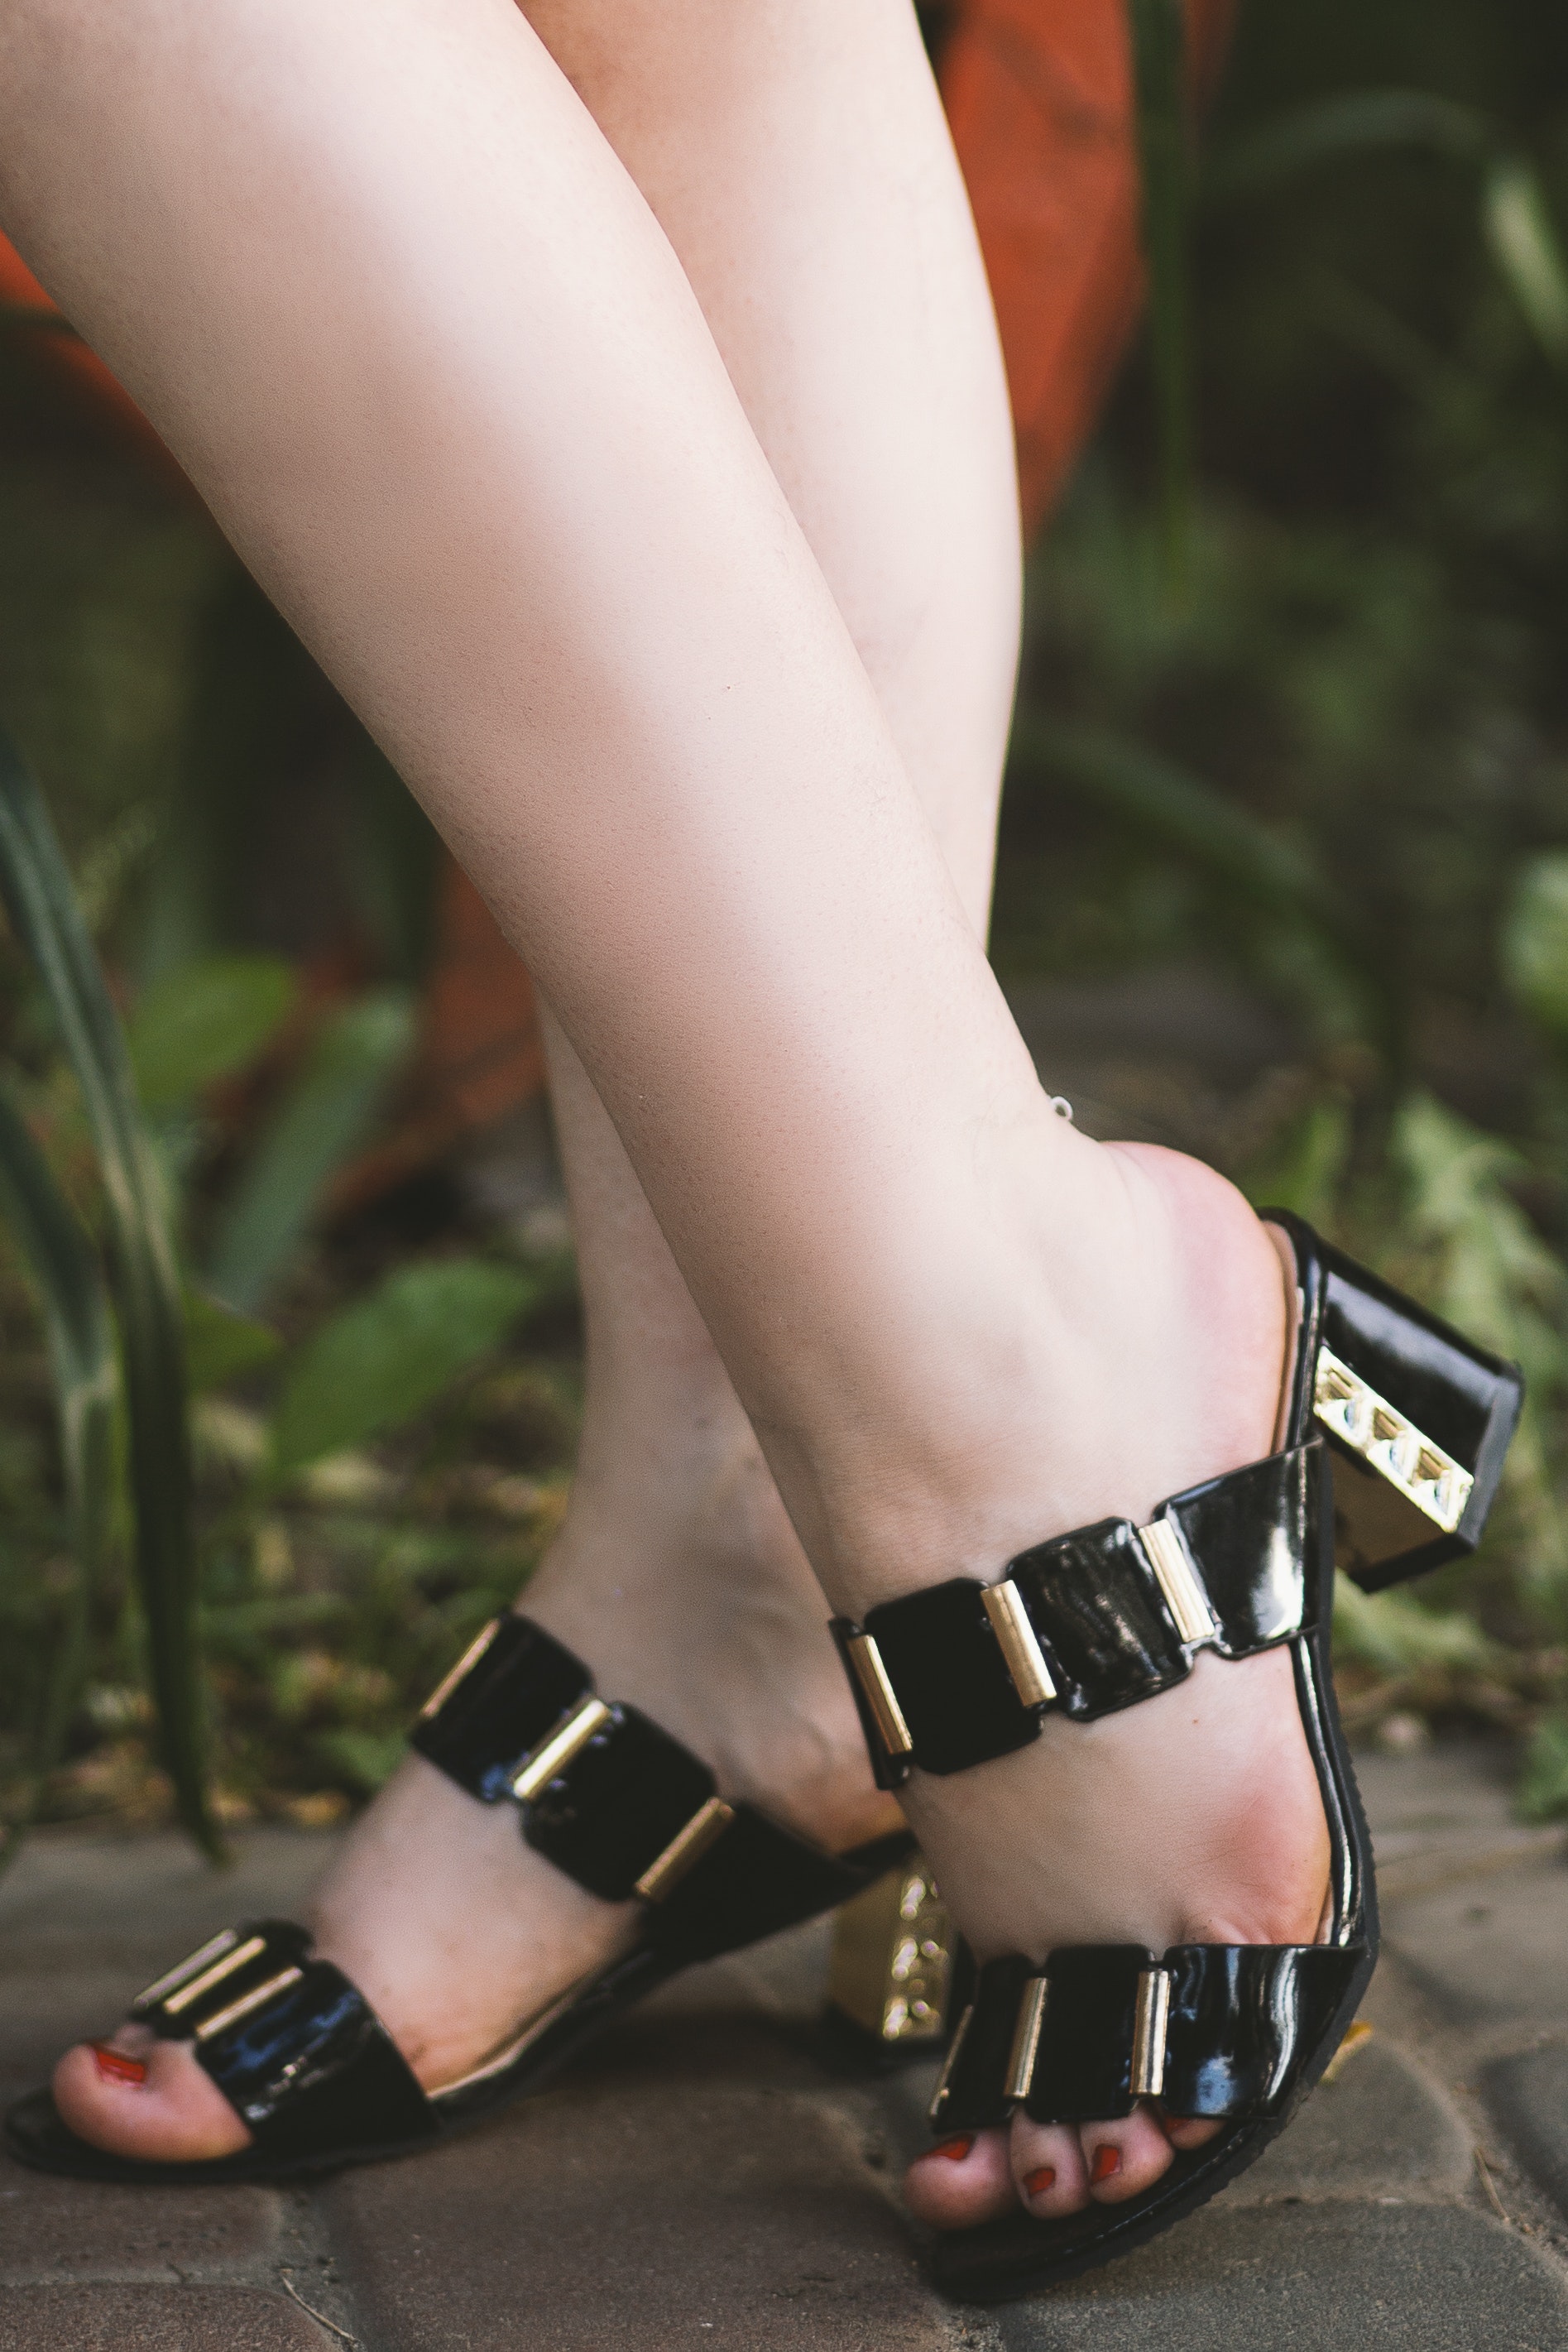
footwear, sandal, leg, human leg, shoe, high heels, ankle, foot, toe, joint, human body, calf, dress, buckle, thigh